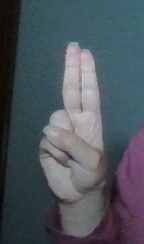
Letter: taa